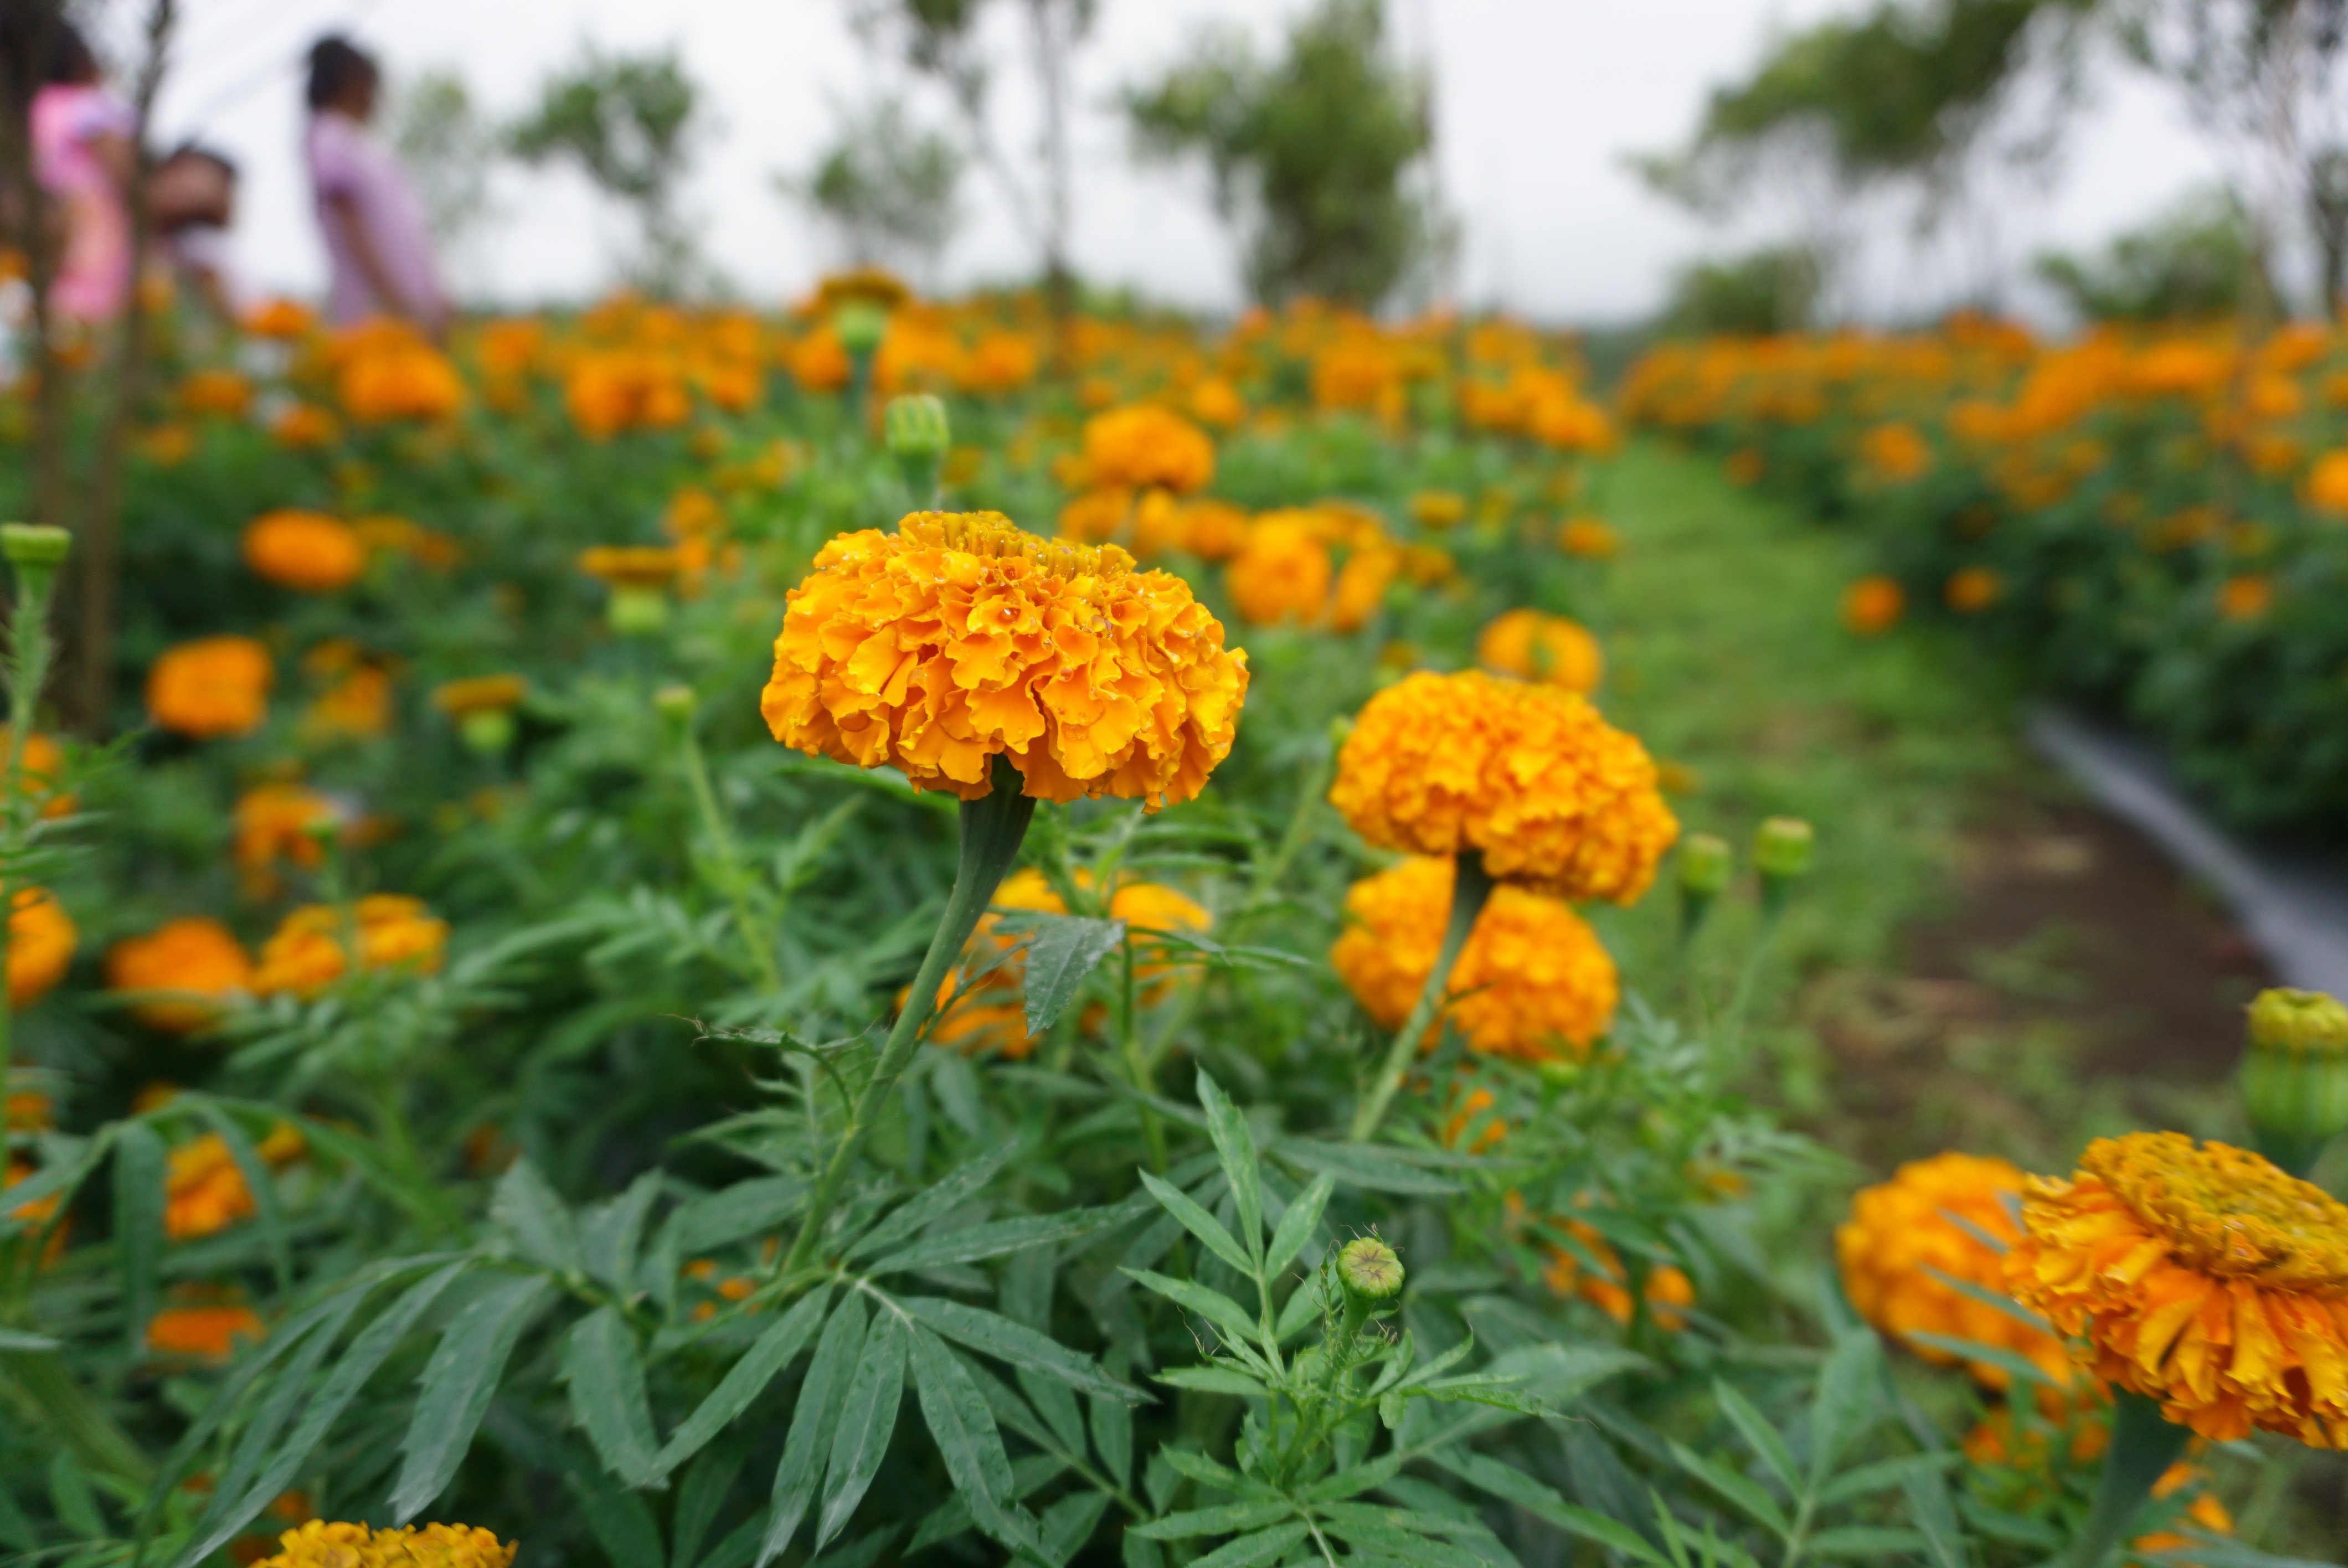
nature, plant, field, meadow, leaf, flower, summer, herb, tropical, botany, yellow, garden, flora, wildflower, exotic, tansy, flowering plant, daisy family, calendula, tropical flowers, annual plant, common tansy, land plant